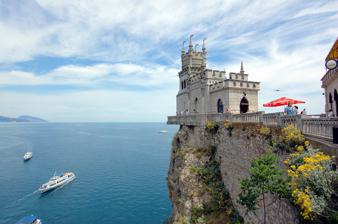
Building: Swallow's Nest
Country: Unknown
Year built: 1912
Castle in the Crimean peninsula For other uses, see Swallow's nest (disambiguation) . Swallow's Nest, one of the Neo-Gothic châteaux fantastiques near Yalta The Swallow's Nest ( Ukrainian : Ластівчи́не гніздо́ , romanized : Lastivchýne hnizdó ) [ nb 1 ] is a decorative castle located at Gaspra , a small spa town  between Yalta and Alupka on the Crimean peninsula . It was built between 1911 and 1912, on top of the 40-metre-high (130 ft) Aurora Cliff, in a Neo-Gothic design by the Russian architect Leonid Sherwood [ nb 2 ] for Russian noble with German roots, Pavel Leonardovich von Steingel. The castle overlooks the Cape of Ai-Todor on the Black Sea coast and is located near the remains of the Roman castrum of Charax . The Swallow's Nest is one of the most popular visitor attractions in Crimea, having become the symbol of Crimea's southern coastline. Description The original wooden Swallow's Nest photographed by Sergey Prokudin-Gorsky 1905, digitally restored in colour. Swallow's Nest viewed from the sea The building is compact in size, measuring only 20 m (66 ft) long by 10 m (33 ft) wide. Its original design envisioned a foyer, guest room, stairway to the tower, and two bedrooms on two different levels within the tower. The interior of the guest room is decorated with wooden panels; the walls of the rest of the rooms are stuccoed and painted. An observation deck rings the building, providing a view of the sea, and Yalta's distant shoreline. History The first building on the Aurora Cliff was constructed for a Russian general circa 1895. [ nb 3 ] The first structure he built was a wooden cottage romantically named the "Castle of Love." Later on, the ownership of the cottage passed to A. K. Tobin, a court doctor to the Russian tsar . In 1911 a Russian nobleman of German ancestry, Baron Pavel Leonardovich von Steinheil (1880-1965), the son of Baron Leonard Vasilievitch von Steinheil (1843-1918) and his wife, Ekaterina Pavlovna Kamenskaya (1850-1929), who had made a fortune extracting oil in Baku , acquired the timber cottage and within a year had it replaced with the current building called Schwalbennest . The Scots Baronial and Moorish Revival styles had been introduced in the Crimea in the 1820s by Edward Blore , the architect of the Vorontsov Palace (1828–46). Compared to the Alupka and Koreiz palaces, the Swallow's Nest is closer in style to various German fairy-tale-inspired castle follies, such as Lichtenstein Castle , Neuschwanstein Castle and Stolzenfels Castle , although its precarious seaside setting on the cliffs draws parallels with the Belém Tower in Portugal , or Miramare Castle on the Gulf of Trieste outside Trieste, Italy . In 1914, von Steingel sold the building to P. G. Shelaputin to be used as a restaurant. For a short time after the 1917 Russian Revolution , the building was used only as a tourist attraction. In 1927, the Swallow's Nest survived a serious earthquake rated at 6 to 7 on the Richter scale . The building was not damaged apart from some small decorative items that were thrown into the sea along with a small portion of the cliff. However, the cliff itself developed a huge crack. In the 1930s, the building was used by a reading club from the nearby "Zhemchuzhina" (Pearl) resort, however it was closed shortly thereafter as a safety precaution due to the damage it had suffered in the earthquake, remaining closed for the next 40 years. Renovation and restoration of the building began in 1968. The project involved the restoration of a small portion of the castle and the addition of a monolithic console concrete plate to strengthen the cliff. Since 1975, a restaurant has operated within the building. In 2011, the Swallow's Nest was closed for three months due to major restoration work estimated to cost 1,200,000 hryvnias ($150,000 USD ). In culture Swallow's Nest on a coin of the National Bank of Ukraine Owing to its important status as the symbol of the Crimea's southern coast, the Swallow's Nest was featured in several Soviet films . It was used as the setting of Desyat Negrityat , the 1987 Soviet screen version of Agatha Christie 's And Then There Were None . The building was also featured in the 1983 Polish/Soviet co-production children's film Mister Blot's Academy as well as in Mio in the Land of Faraway , a 1987 joint production by Swedish , Norwegian , and Soviet film companies. See also Tsar's Path , scenic pathway located near the Swallow's Nest Foros Church , similarly located attraction overlooking the Black Sea littoral near Yalta Belém Tower , similar structure in Lisbon , Portugal Notes